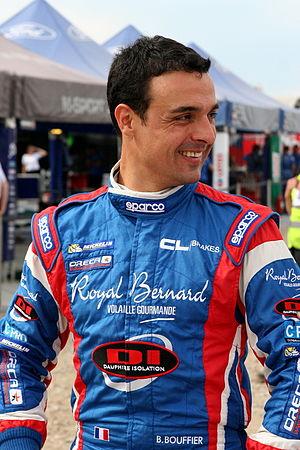
Bryan Bouffier, né le 1ᵉʳ décembre 1978 à Die, est un pilote automobile français.